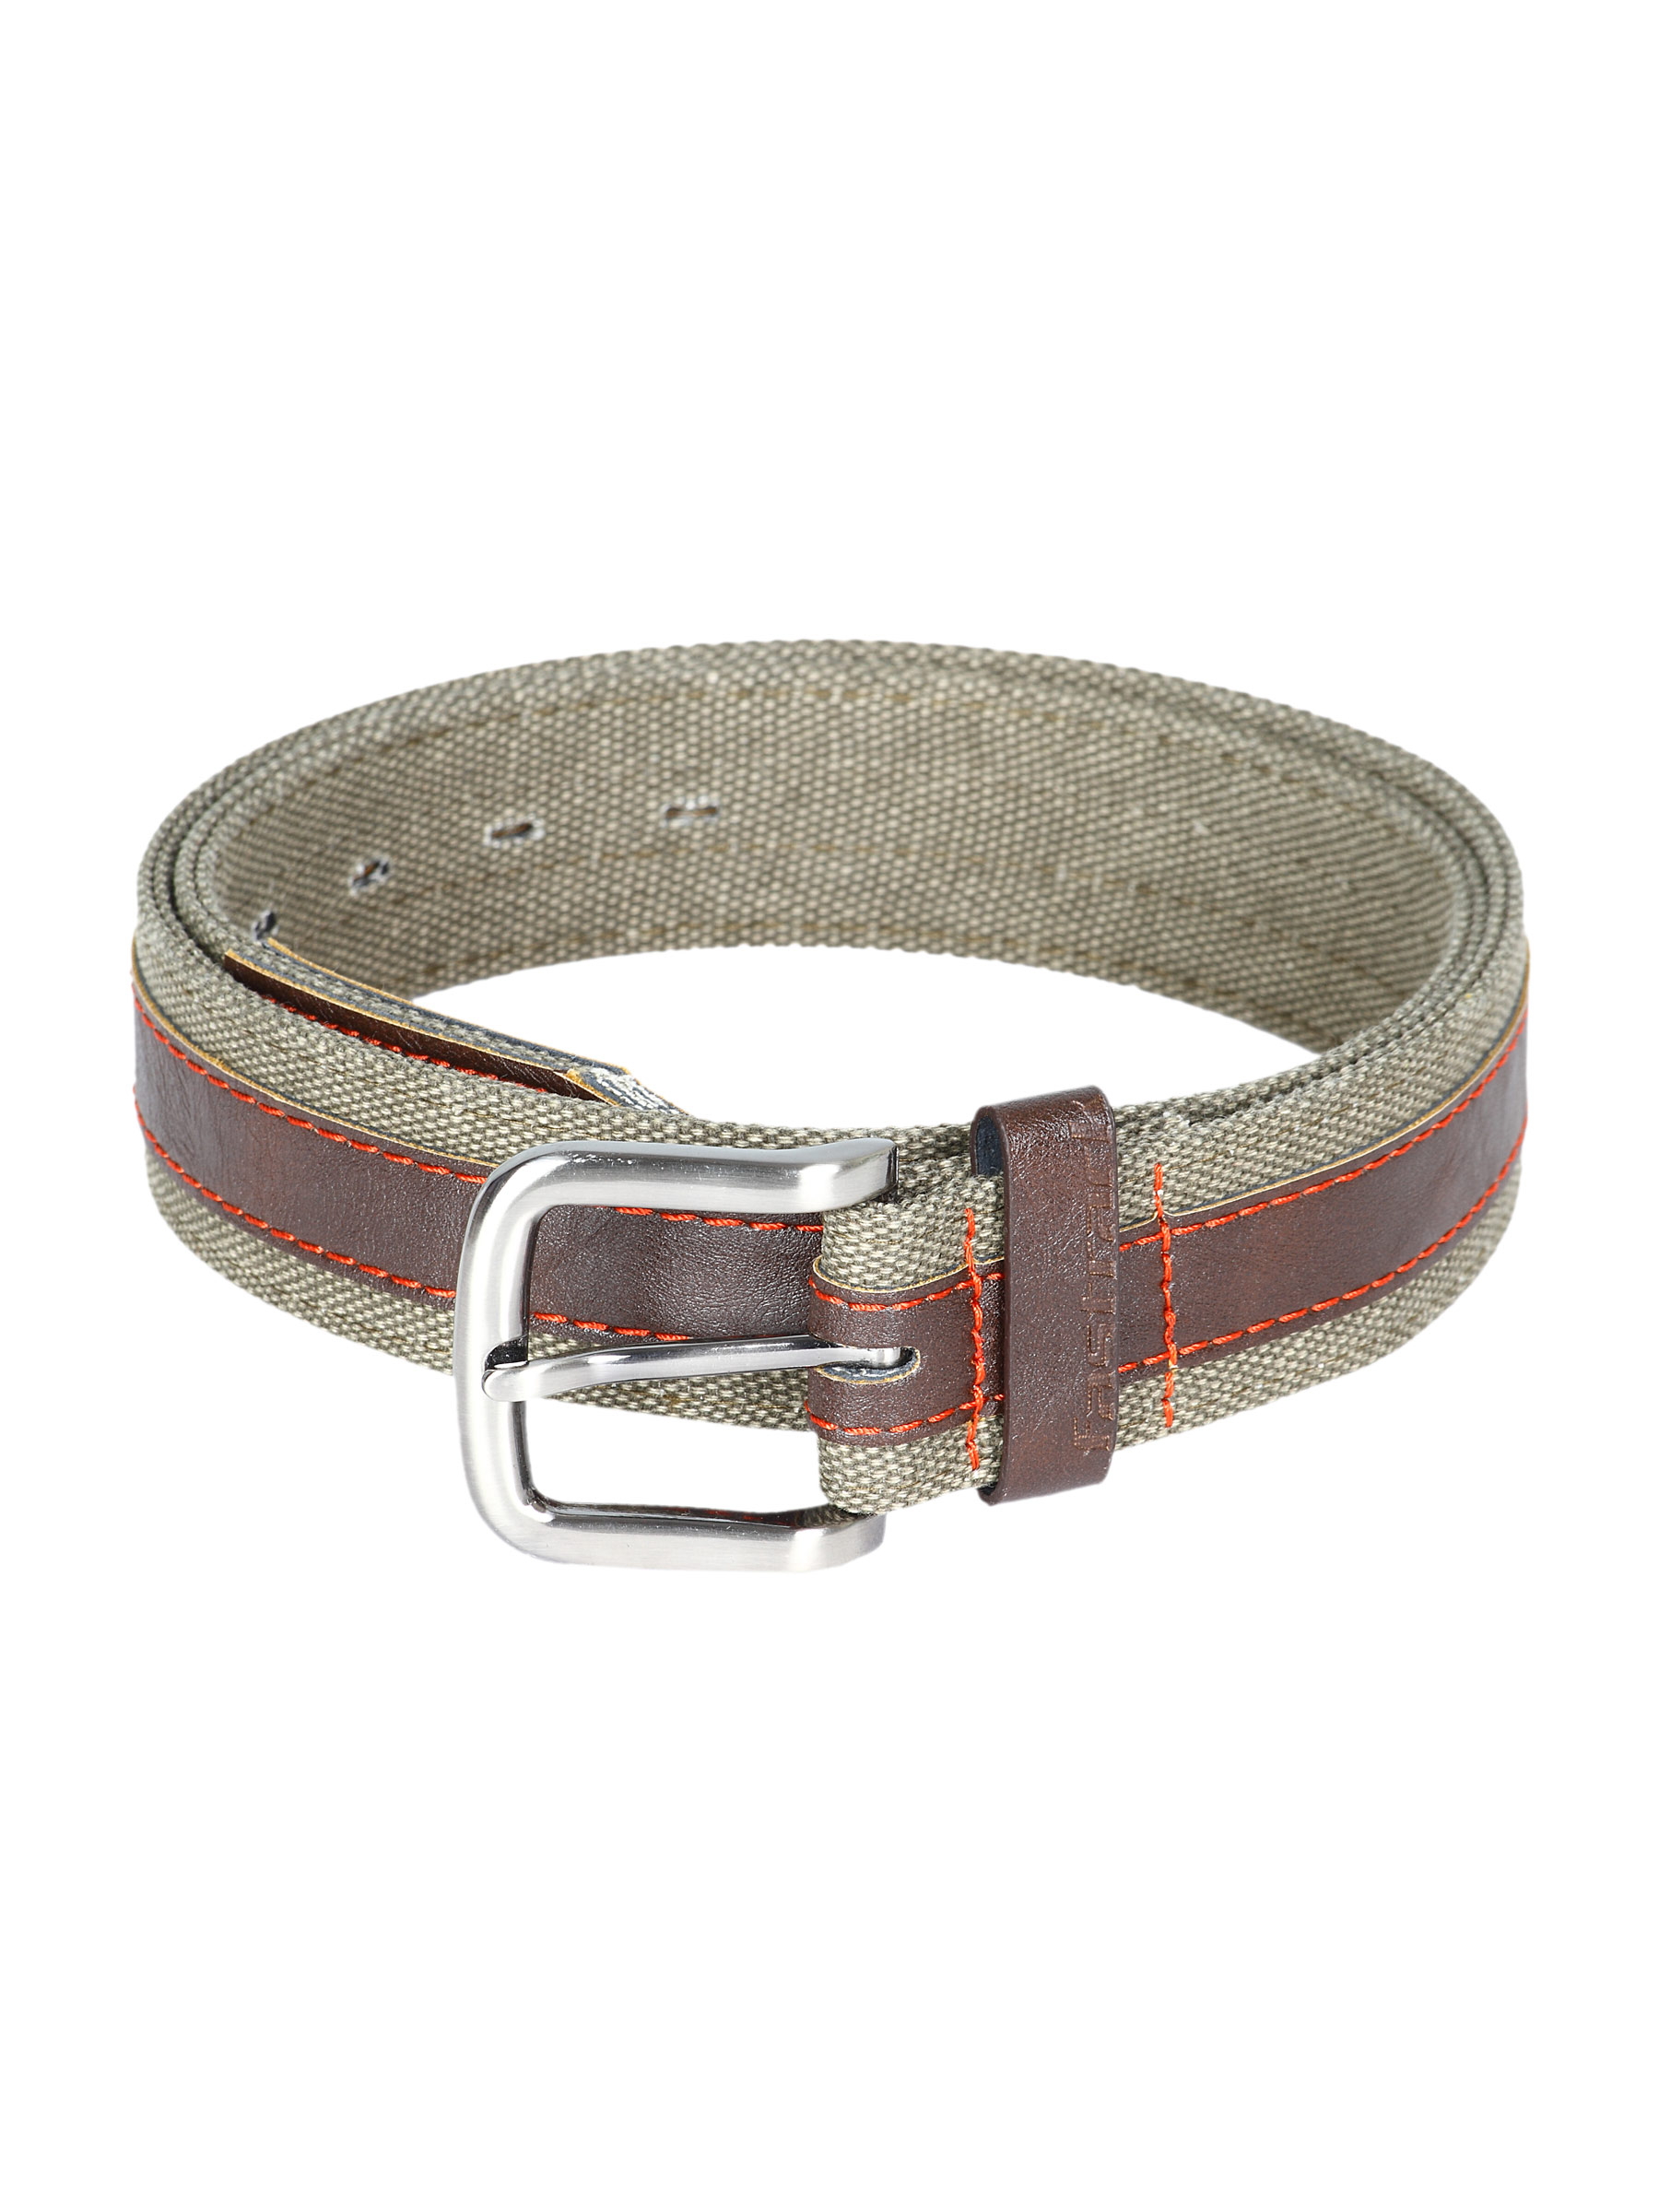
Fastrack Men Khaki Canvas Brown Belts
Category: Accessories / Belts / Belts
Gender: Men
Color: Brown
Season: Winter 2016
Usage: Casual